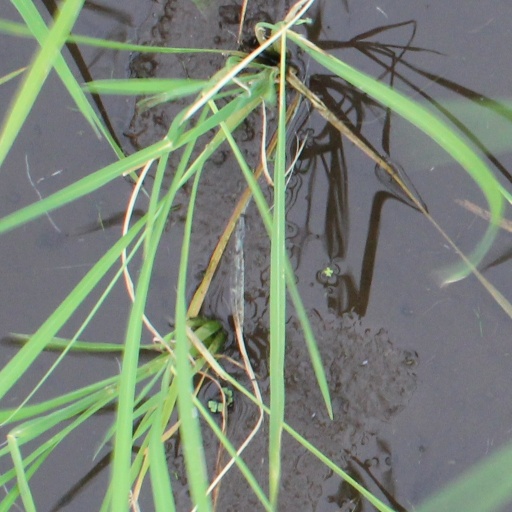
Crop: rice